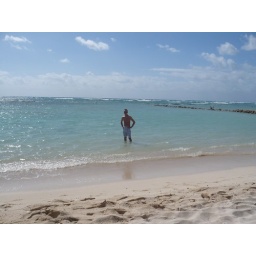
Hotel beach Justin in water